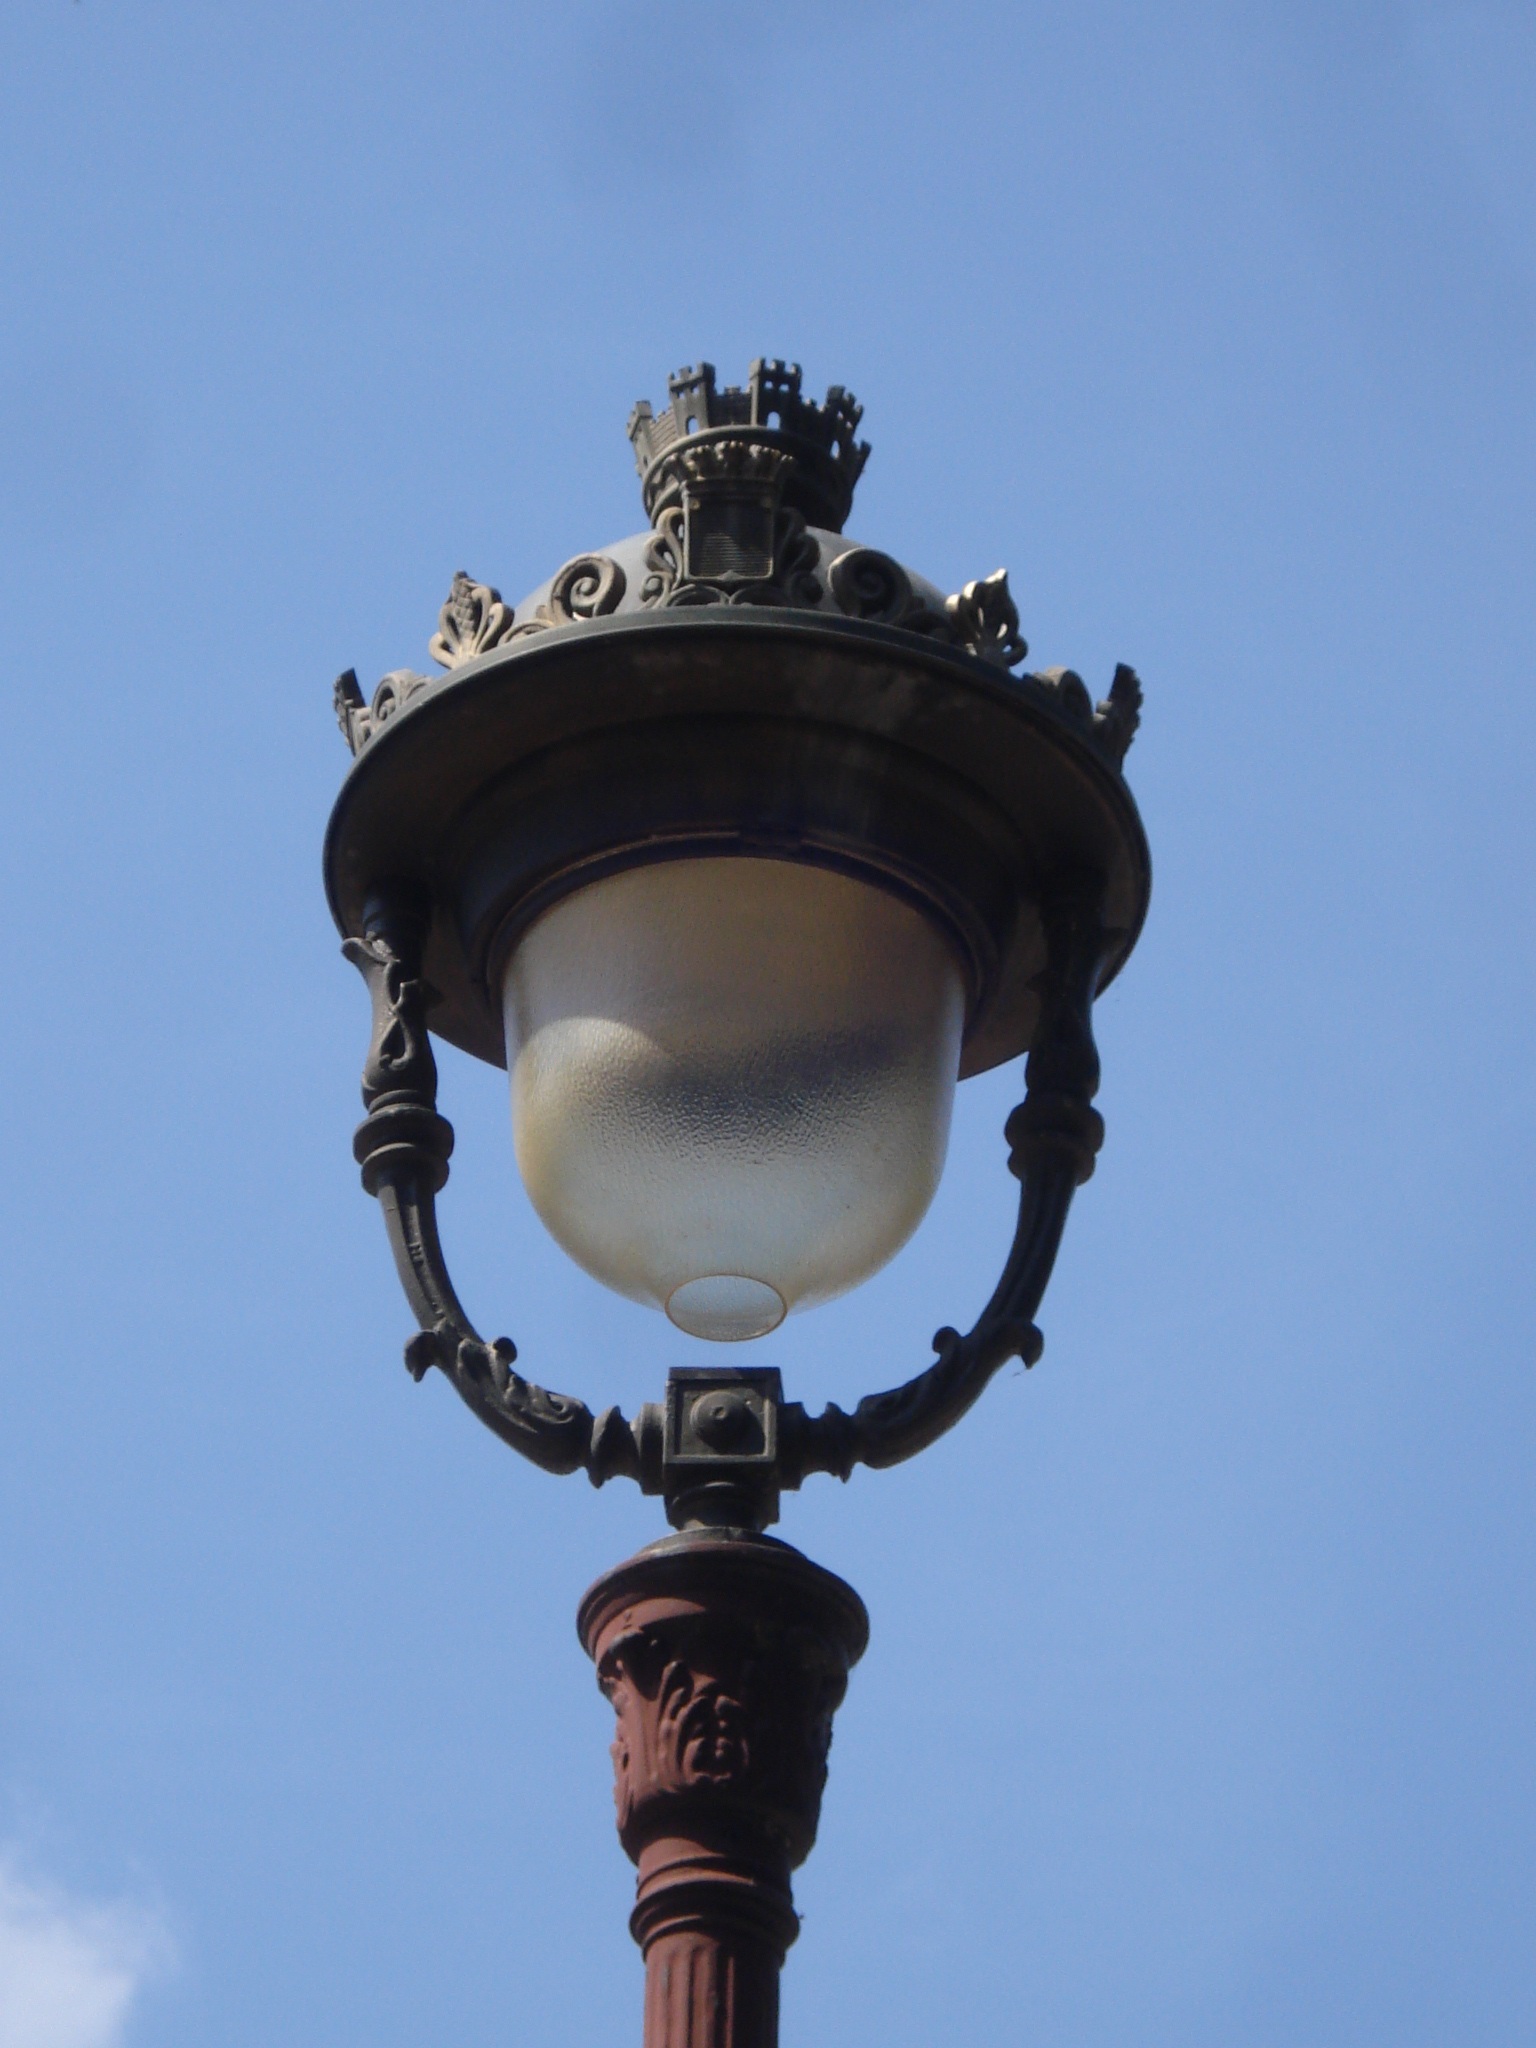
light, architecture, paris, urban, decoration, blue, street light, furniture, lighting, empire, light fixture, cast iron, floor lamp, foundry, urban furniture